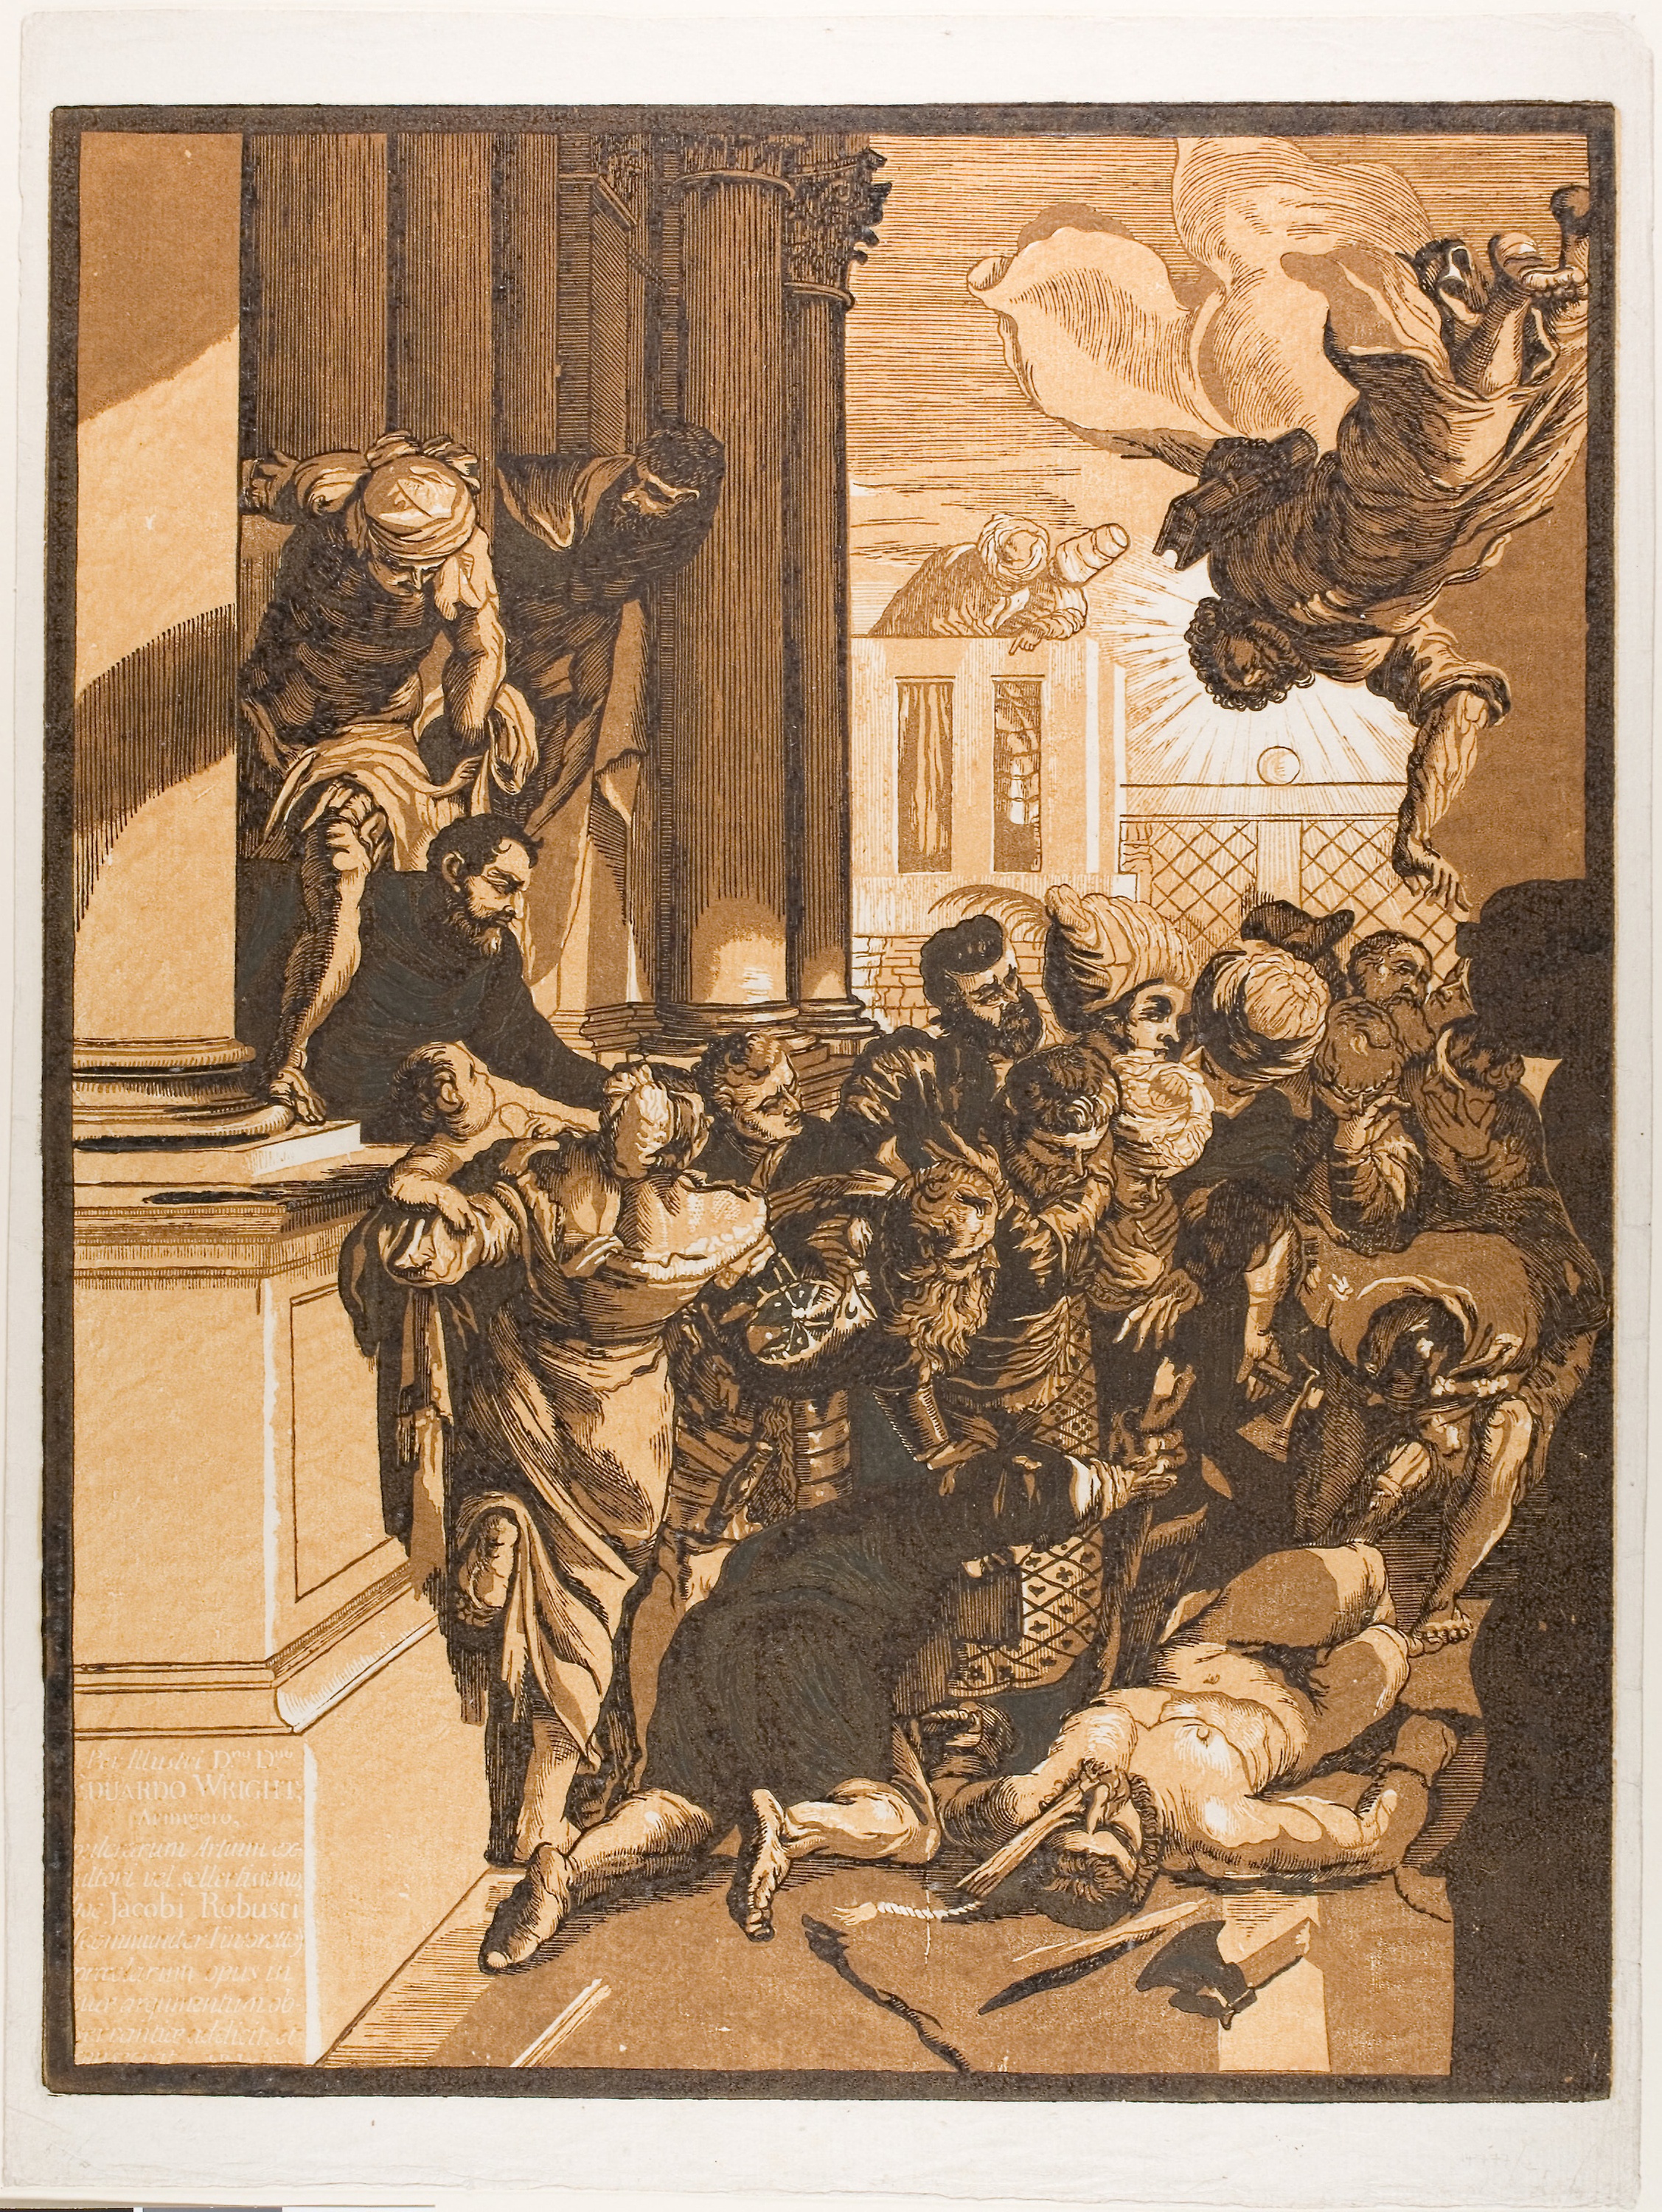
art, history, human behavior, picture frame, illustration, ancient history, mythology